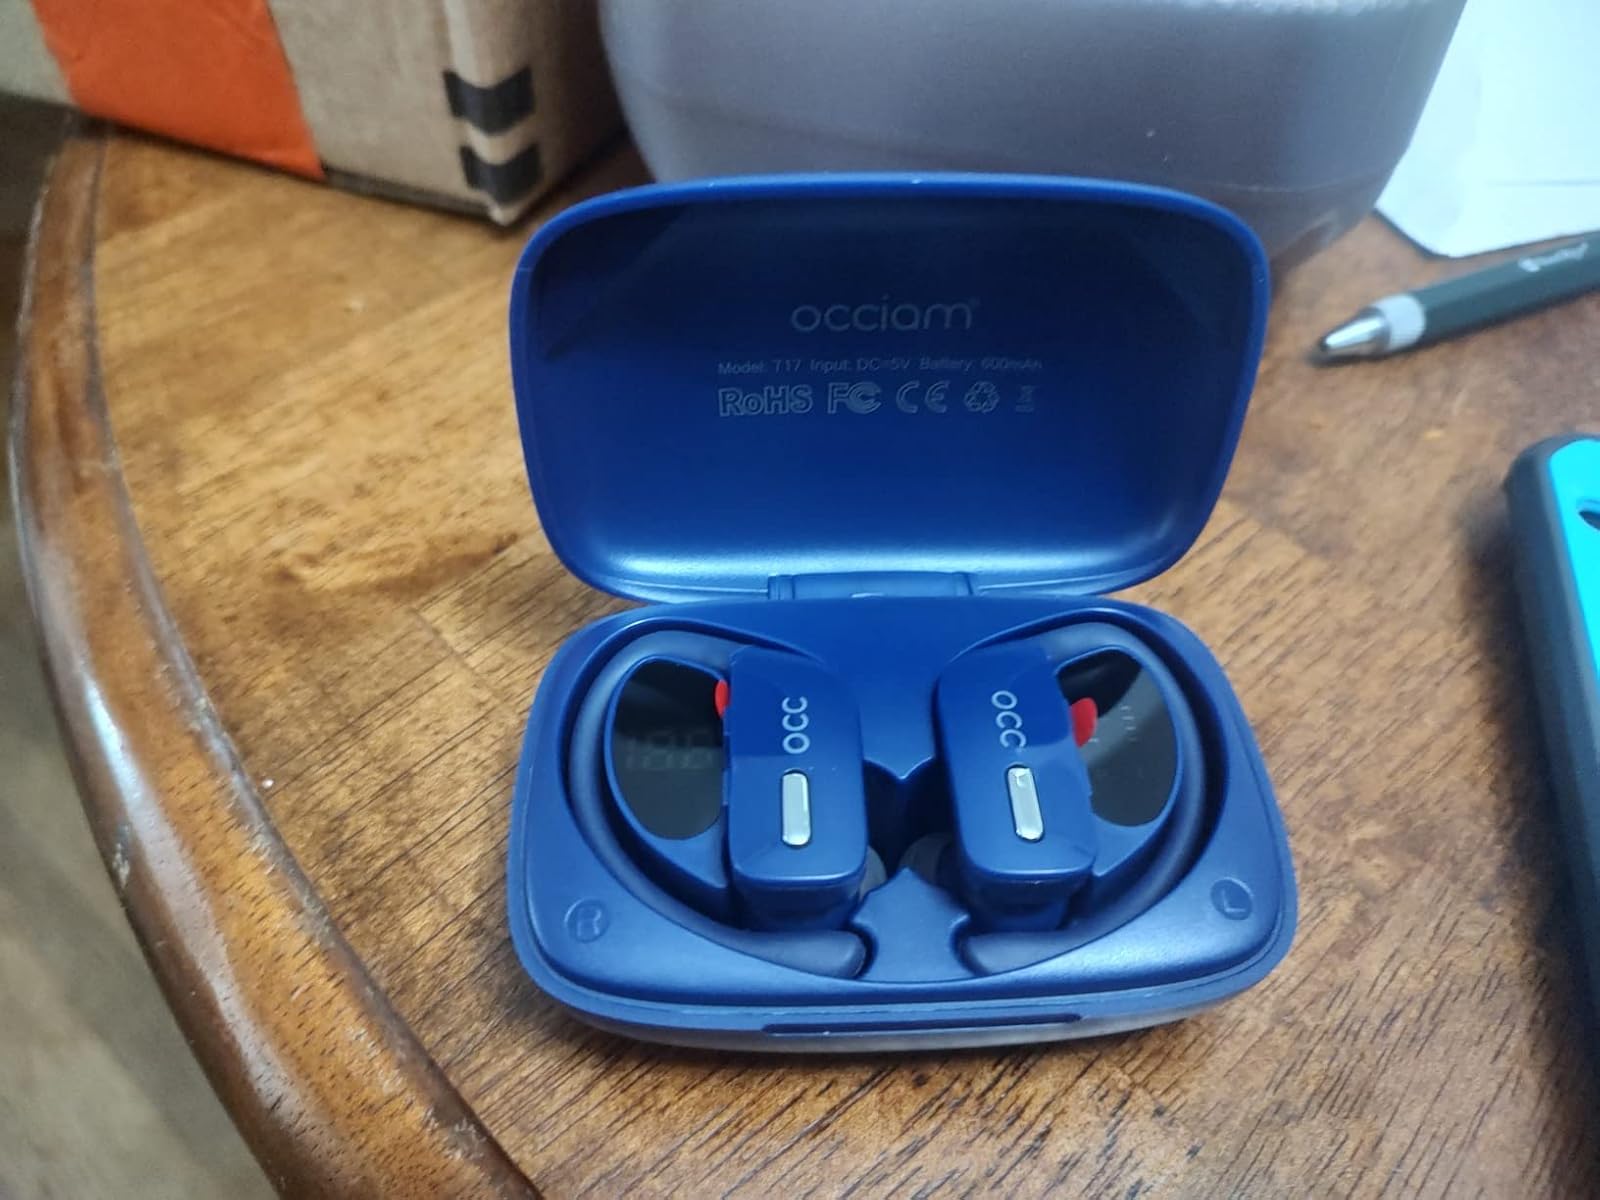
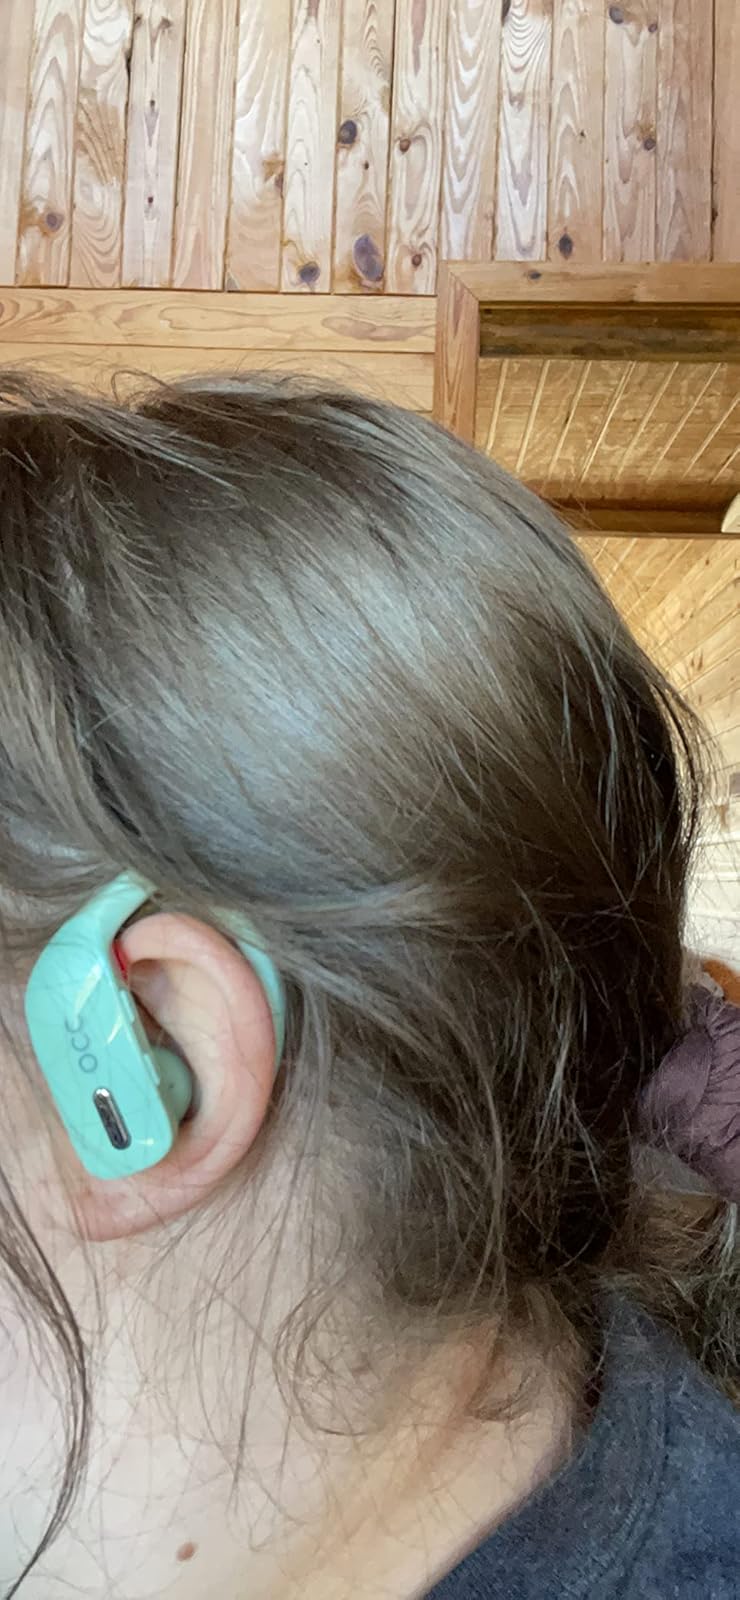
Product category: earbuds
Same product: no